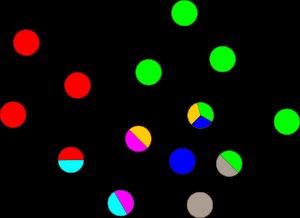
En mathématiques, et en particulier en théorie des graphes, un point d'articulation est un sommet d'un graphe non orienté qui, si on le retire du graphe, augmente le nombre de composantes connexes. Si le graphe était connexe avant de retirer ce sommet, il devient donc non connexe.